Test point

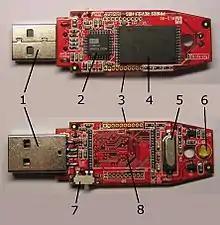
The two rows of holes (labelled #3) are test points used during the manufacture of this USB memory key.

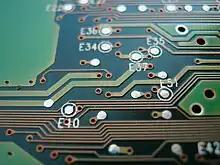
Testpoints on a printed circuit board (labelled E34, E35, E36, …) next to teardrop vias

A test point is a location within an electronic circuit that is used to monitor the state of the circuitry or inject test signals. Test points have three primary uses: